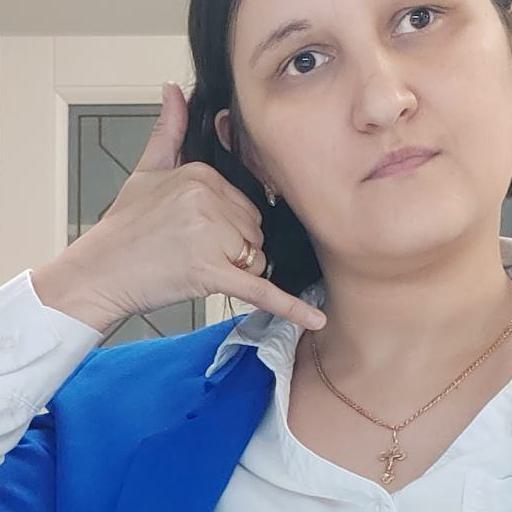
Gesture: call